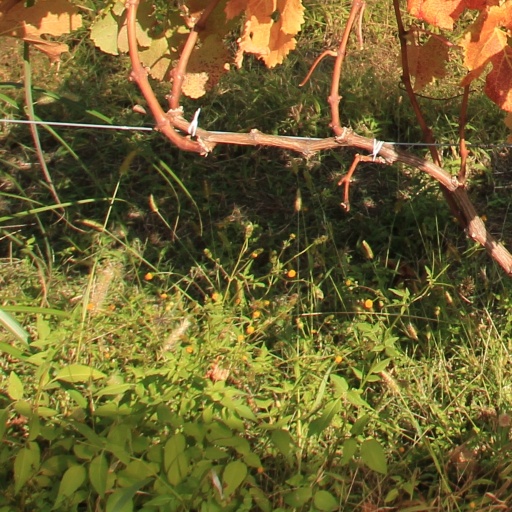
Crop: grape